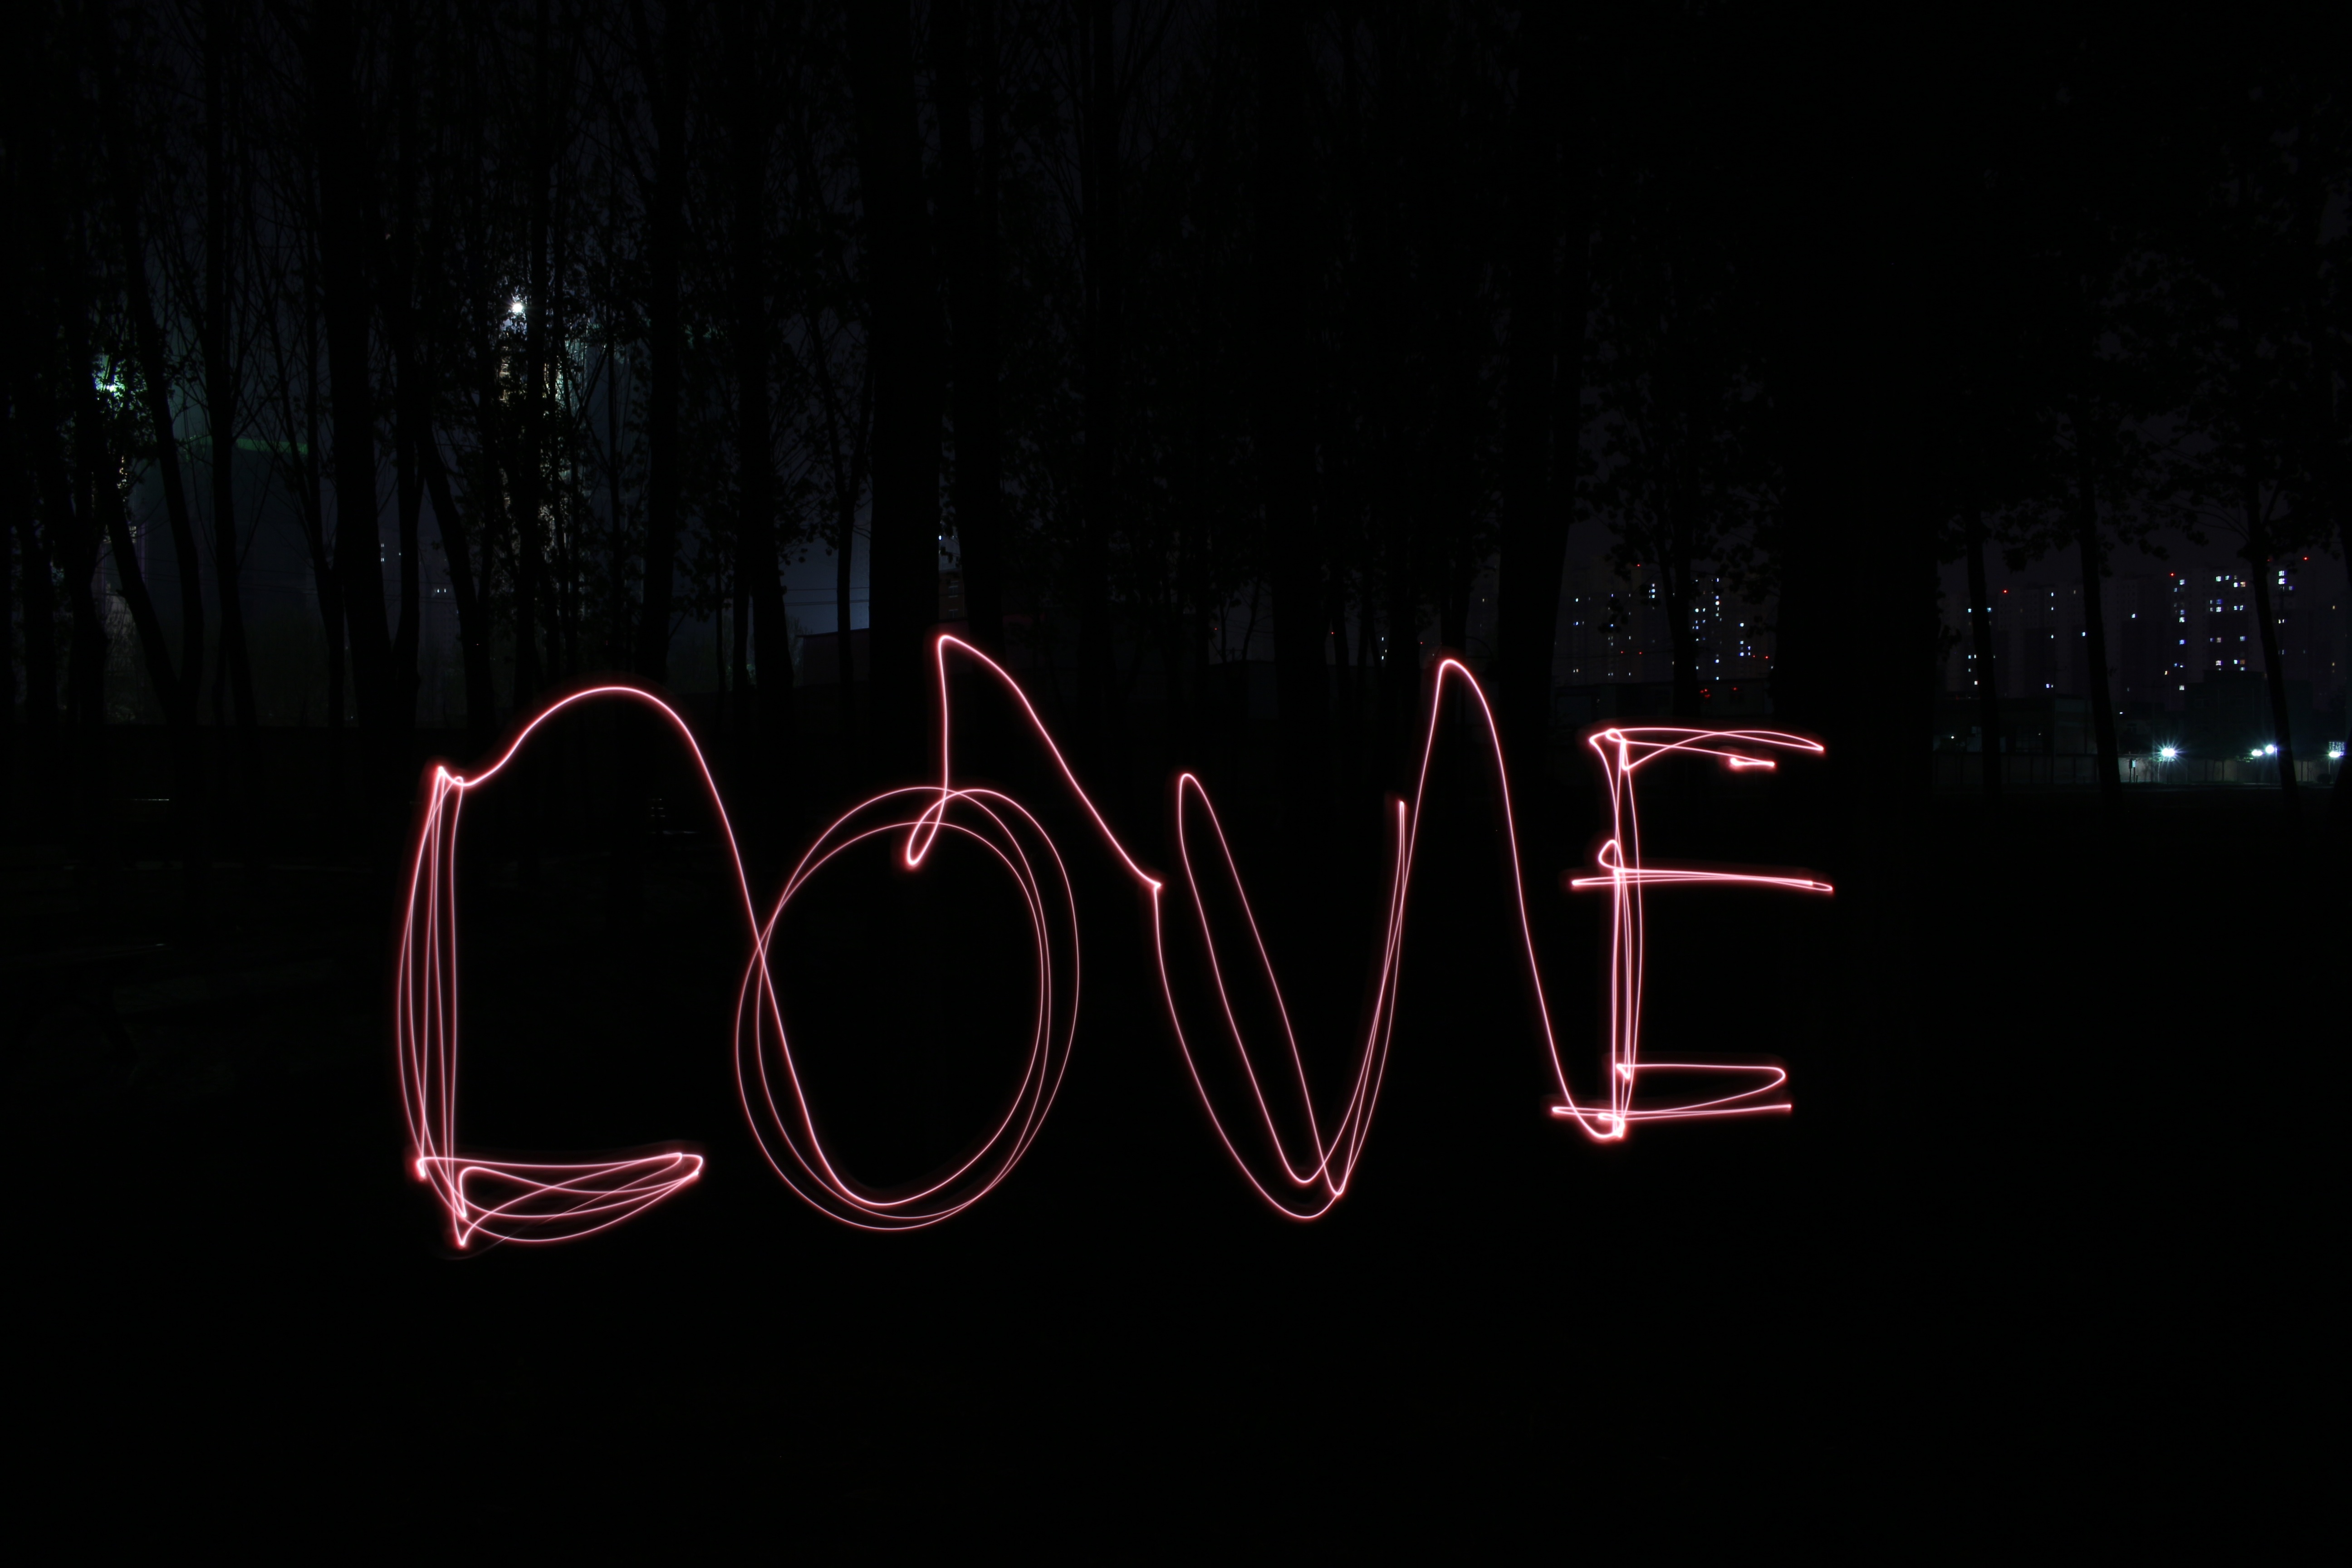
word, light, night, number, love, line, red, darkness, lighting, long exposure, light painting, neon sign, font, text, shape, computer wallpaper